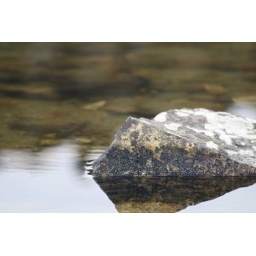
rock in lake